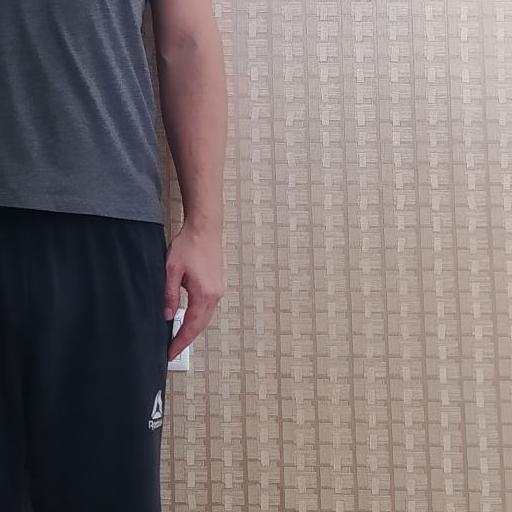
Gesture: no_gesture